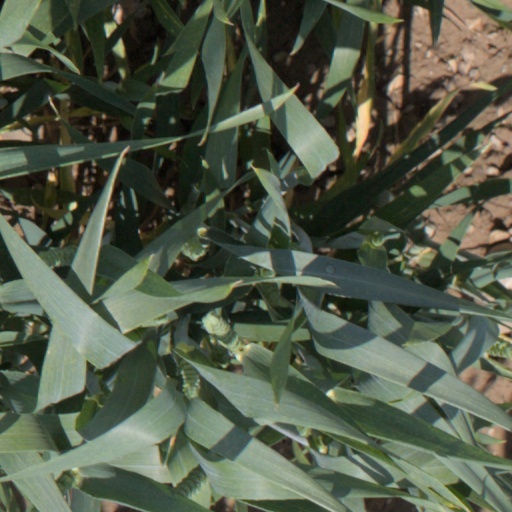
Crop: wheat